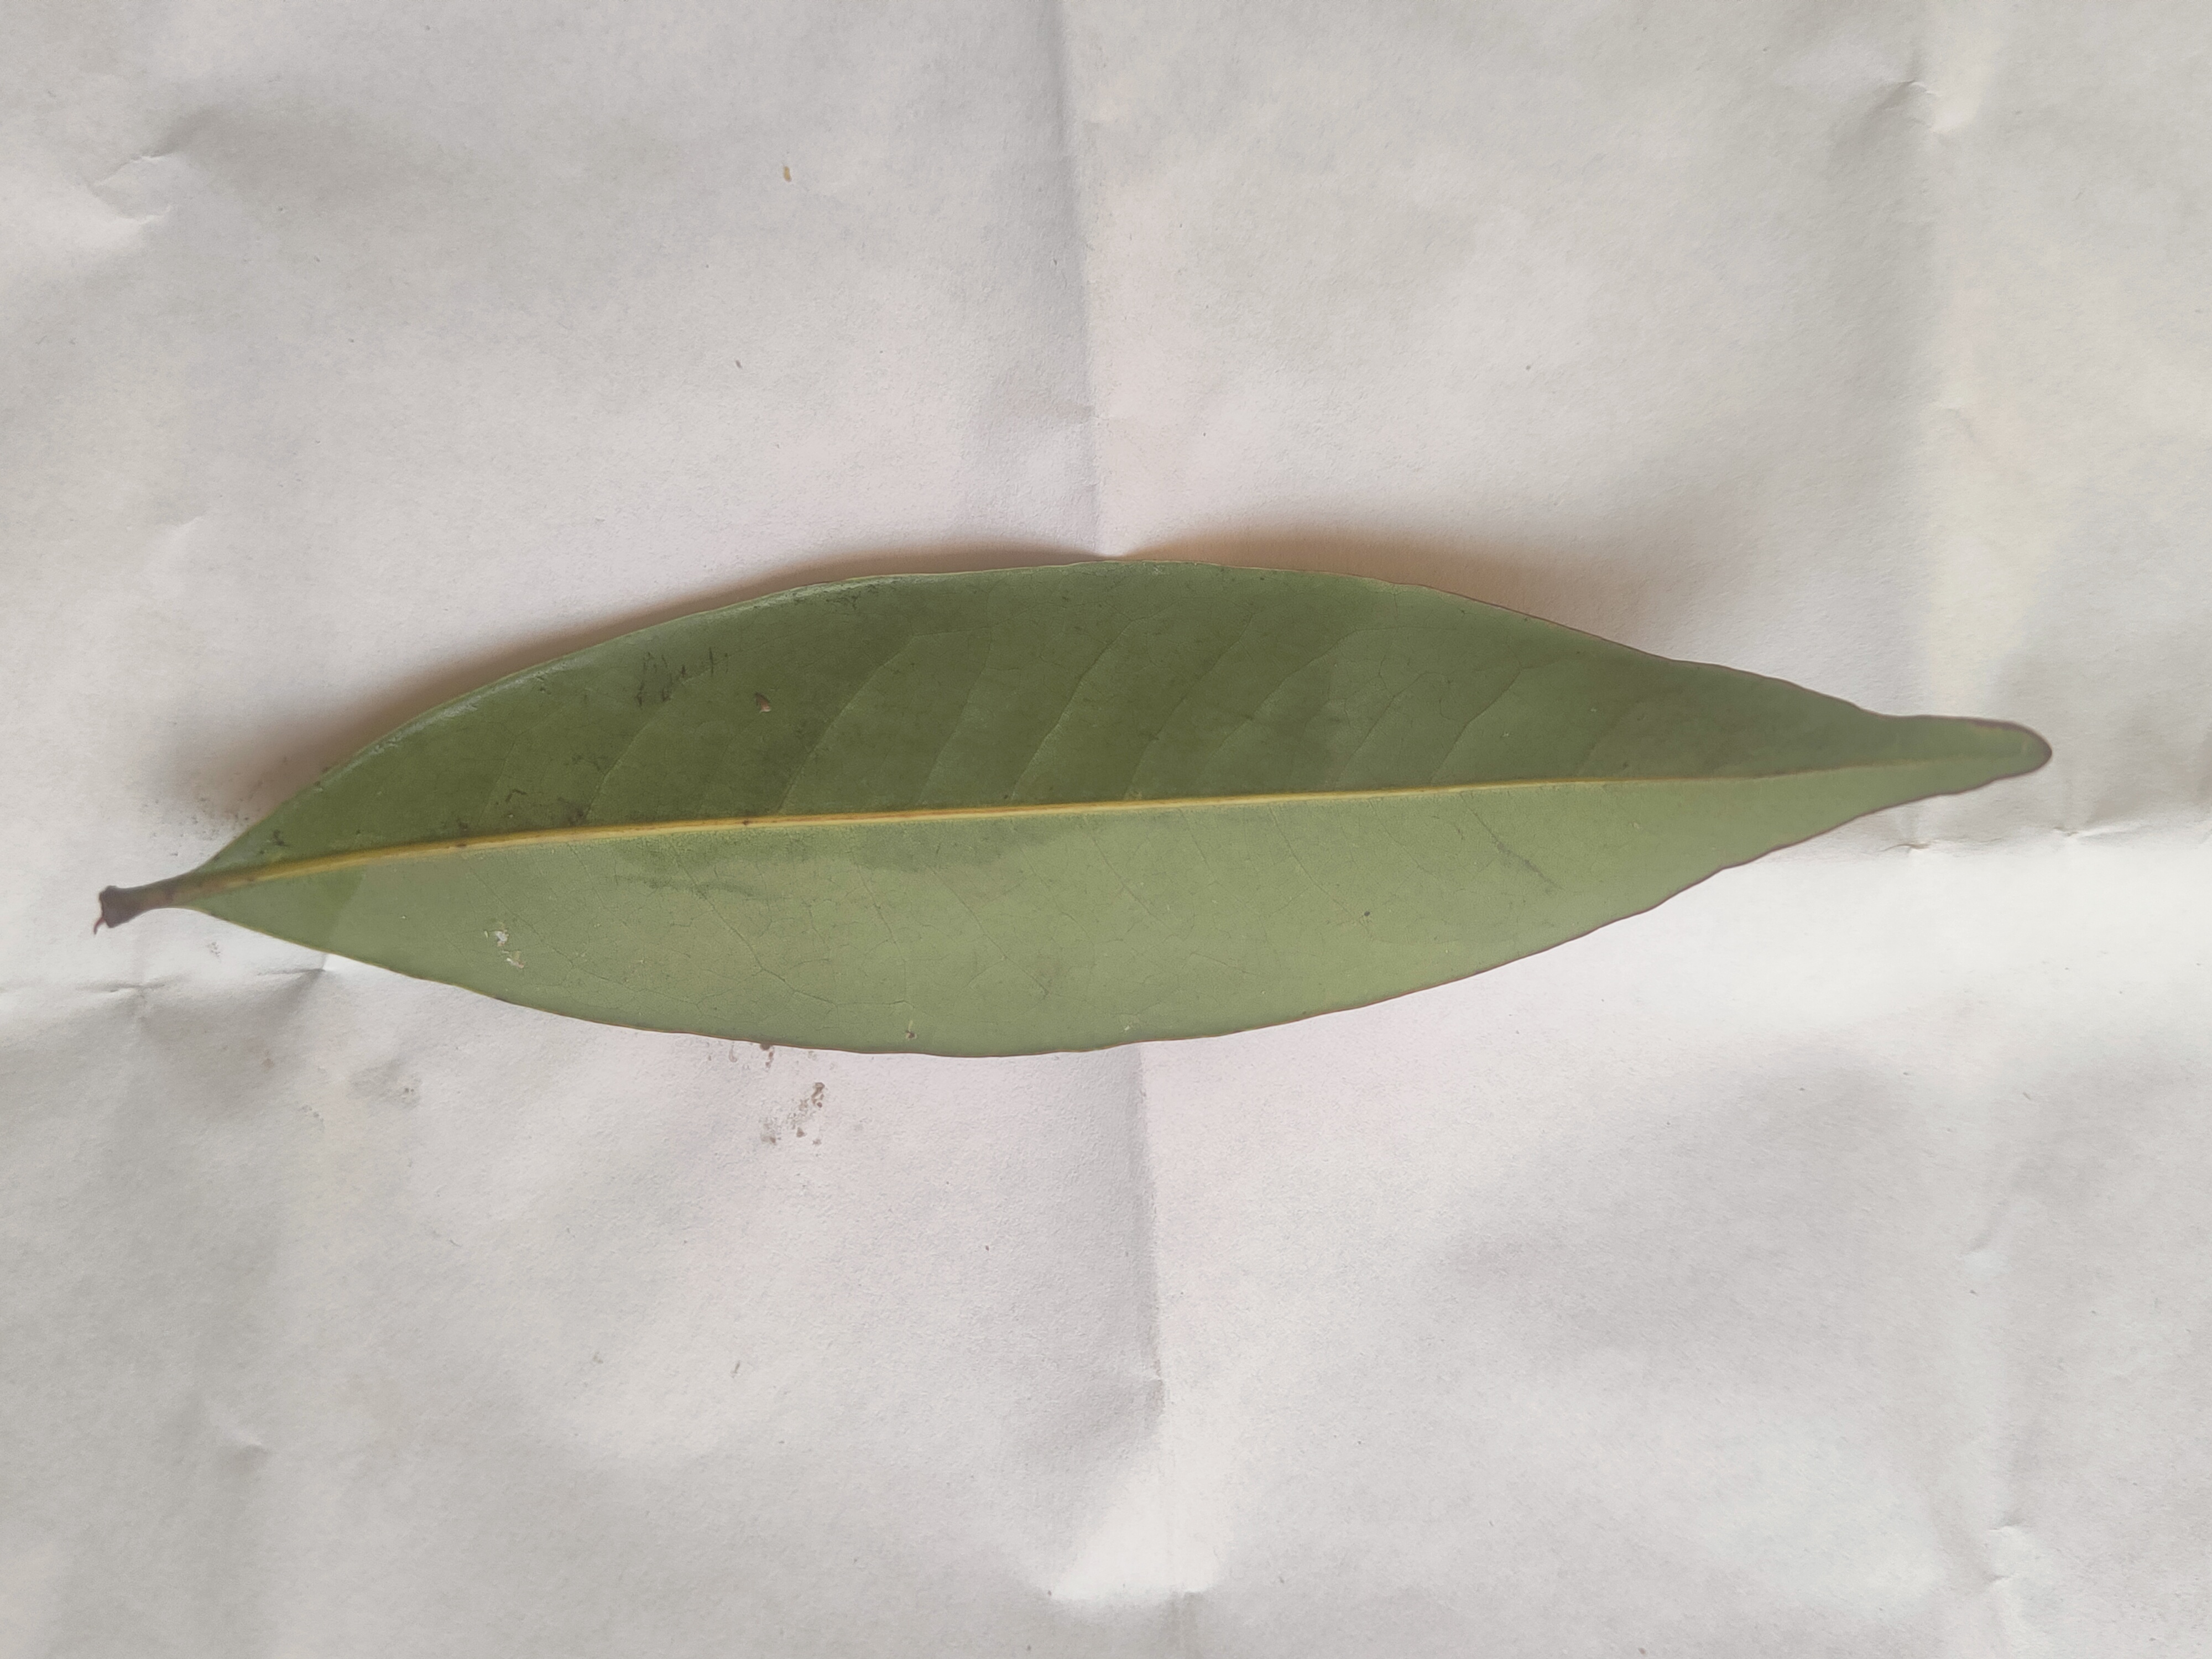
Leaf variety: Lychee